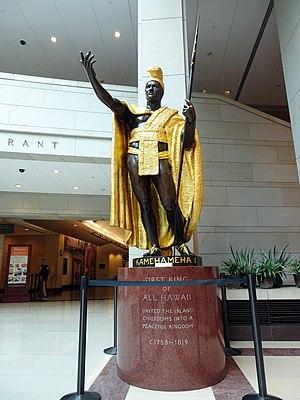
Statue de Kamehameha Ier, premier roi d'Hawaï, dans le hall du Capitole des États-Unis